Load testing

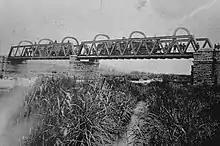
Load testing a railroad bridge, 1883

Many types of machinery, engines, structures, and motors are load tested. The load may be at a designated safe working load (SWL), full load, or at an aggravated level of load. The governing contract, technical specification or test method contains the details of conducting the test. The purpose of a mechanical load test is to verify that all the component parts of a structure including materials, base-fixings are fit for task and loading it is designed for.